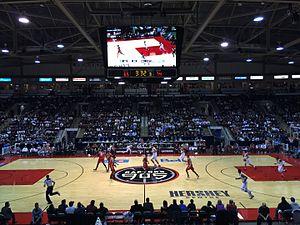
Les Raptors 905, sont une équipe canadienne franchisée de la NBA Gatorade League, ligue américaine mineure de basket-ball créée et dirigée par la NBA au début de la saison 2015-2016. L'équipe, qui est affiliée avec celle des Raptors de Toronto, est domiciliée à Mississauga. Ils jouent leurs matchs à domicile dans le Hershey Centre et quelques matchs au Centre Air Canada, la salle de leur club parent, les Raptors de Toronto. Raptors 905 est la huitième équipe de D-League à être détenue par une équipe NBA et la première qui est basée en dehors des États-Unis.